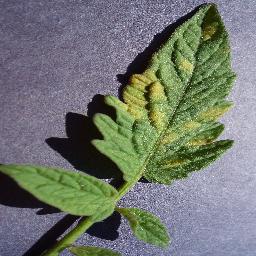
Label: Tomato___Leaf_Mold